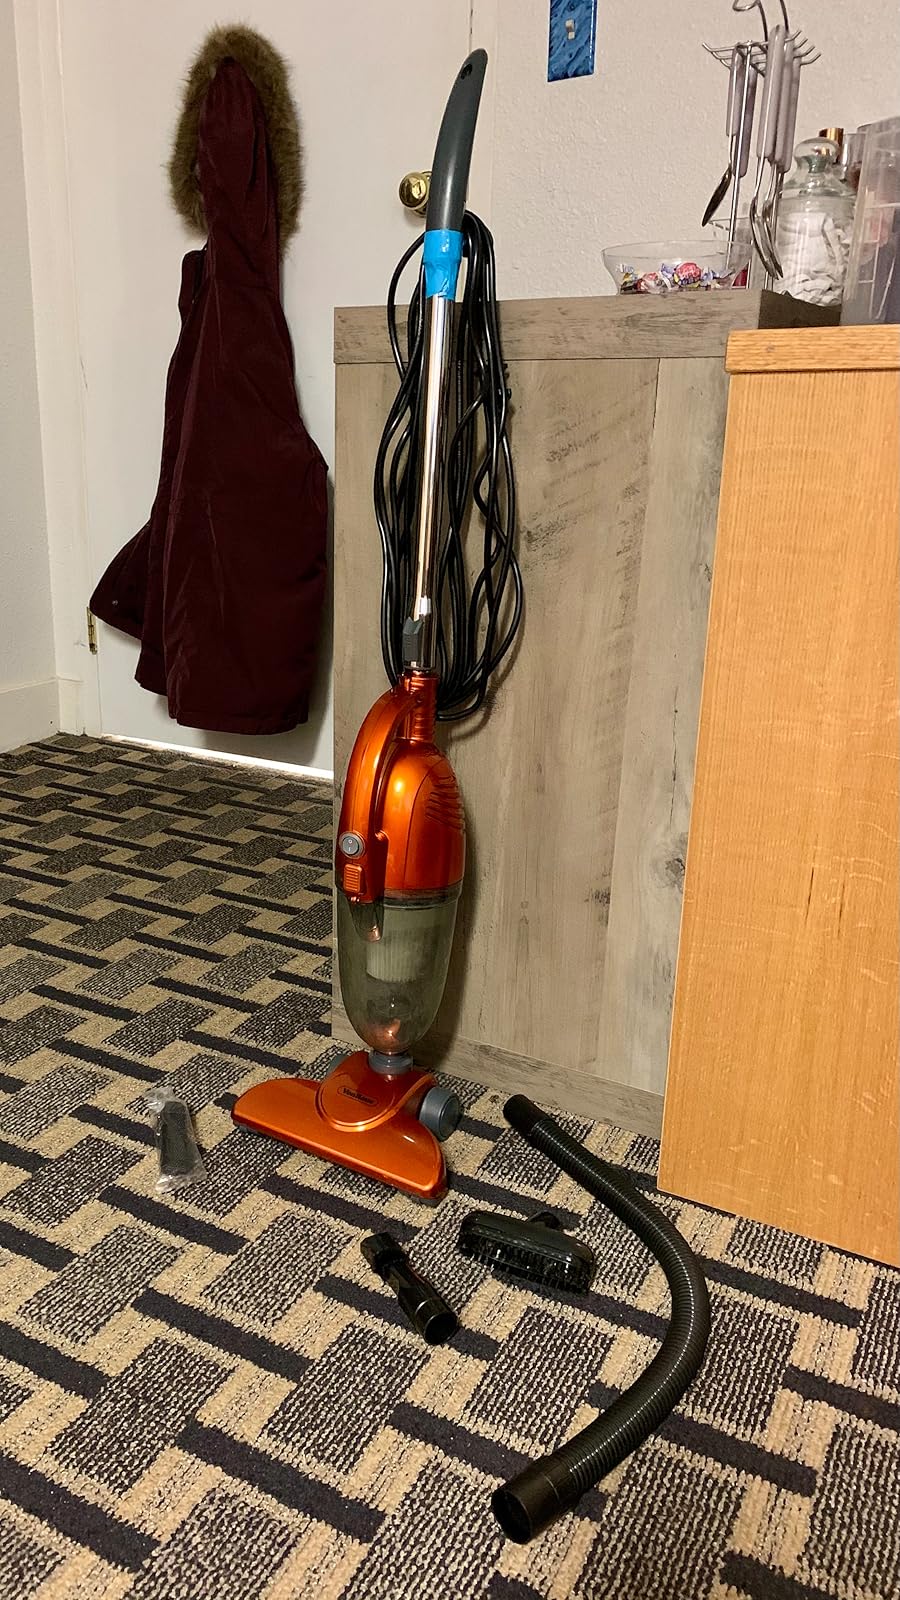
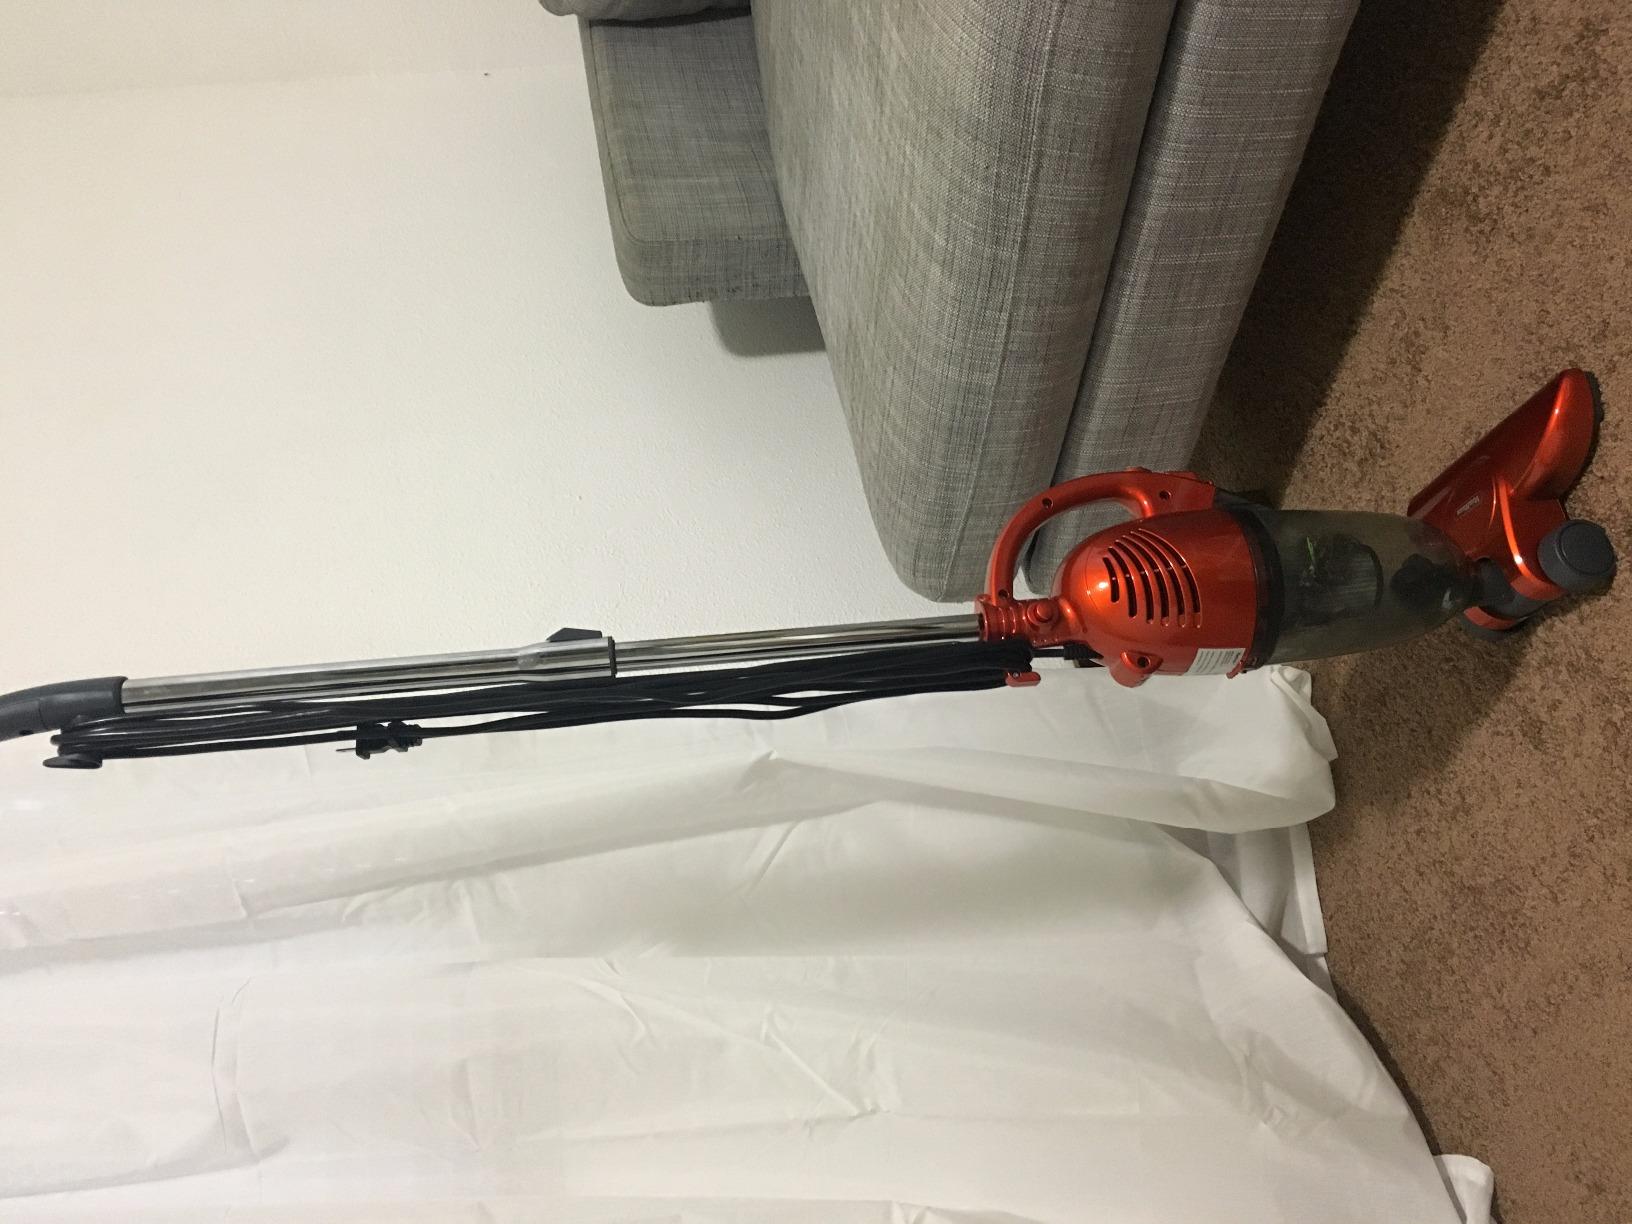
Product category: items_vacuum
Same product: yes